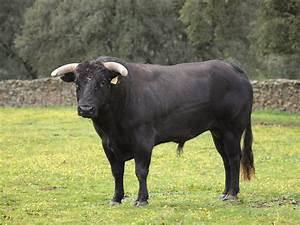
cow